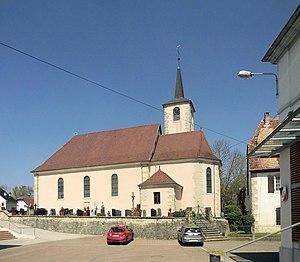
L'église Saint-Imier à Berentzwiller